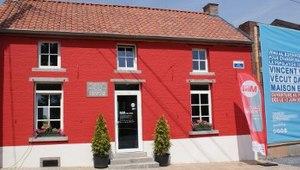
Maison Van Gogh de Wasmes
Colfontaine est une commune francophone de Belgique située en Région wallonne dans la province de Hainaut.